Toolse

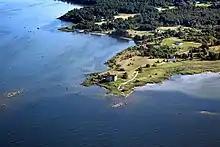
Aerial view of Toolse

Today only ruins remain. A conservation and archaeological survey scheme has been carried out at the site since 2006.